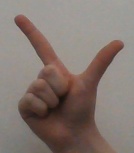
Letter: laam